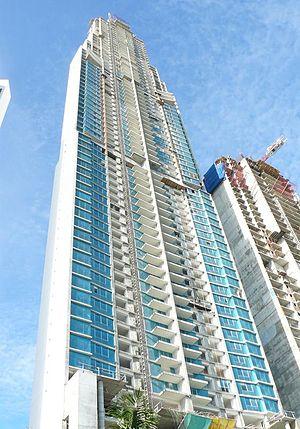
L'Ocean Two est un gratte-ciel situé à Panama City, construit en 2010.